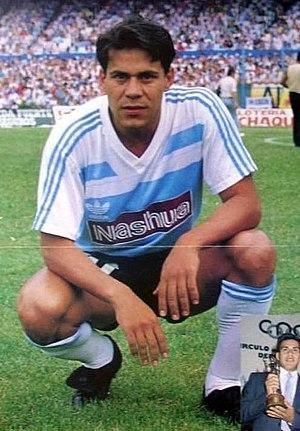
Rubén Walter Paz Márquez est un footballeur uruguayen qui évoluait au poste de milieu de terrain.